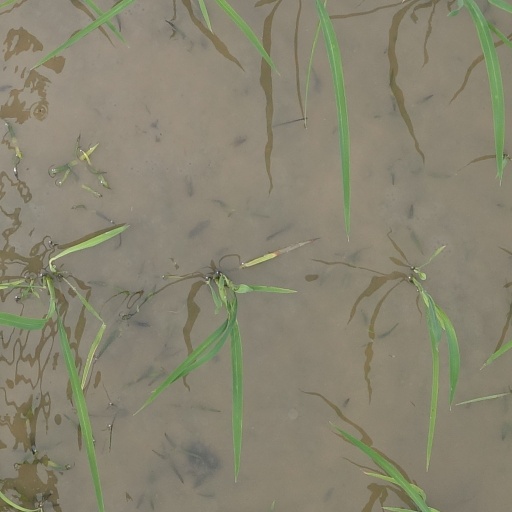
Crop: rice